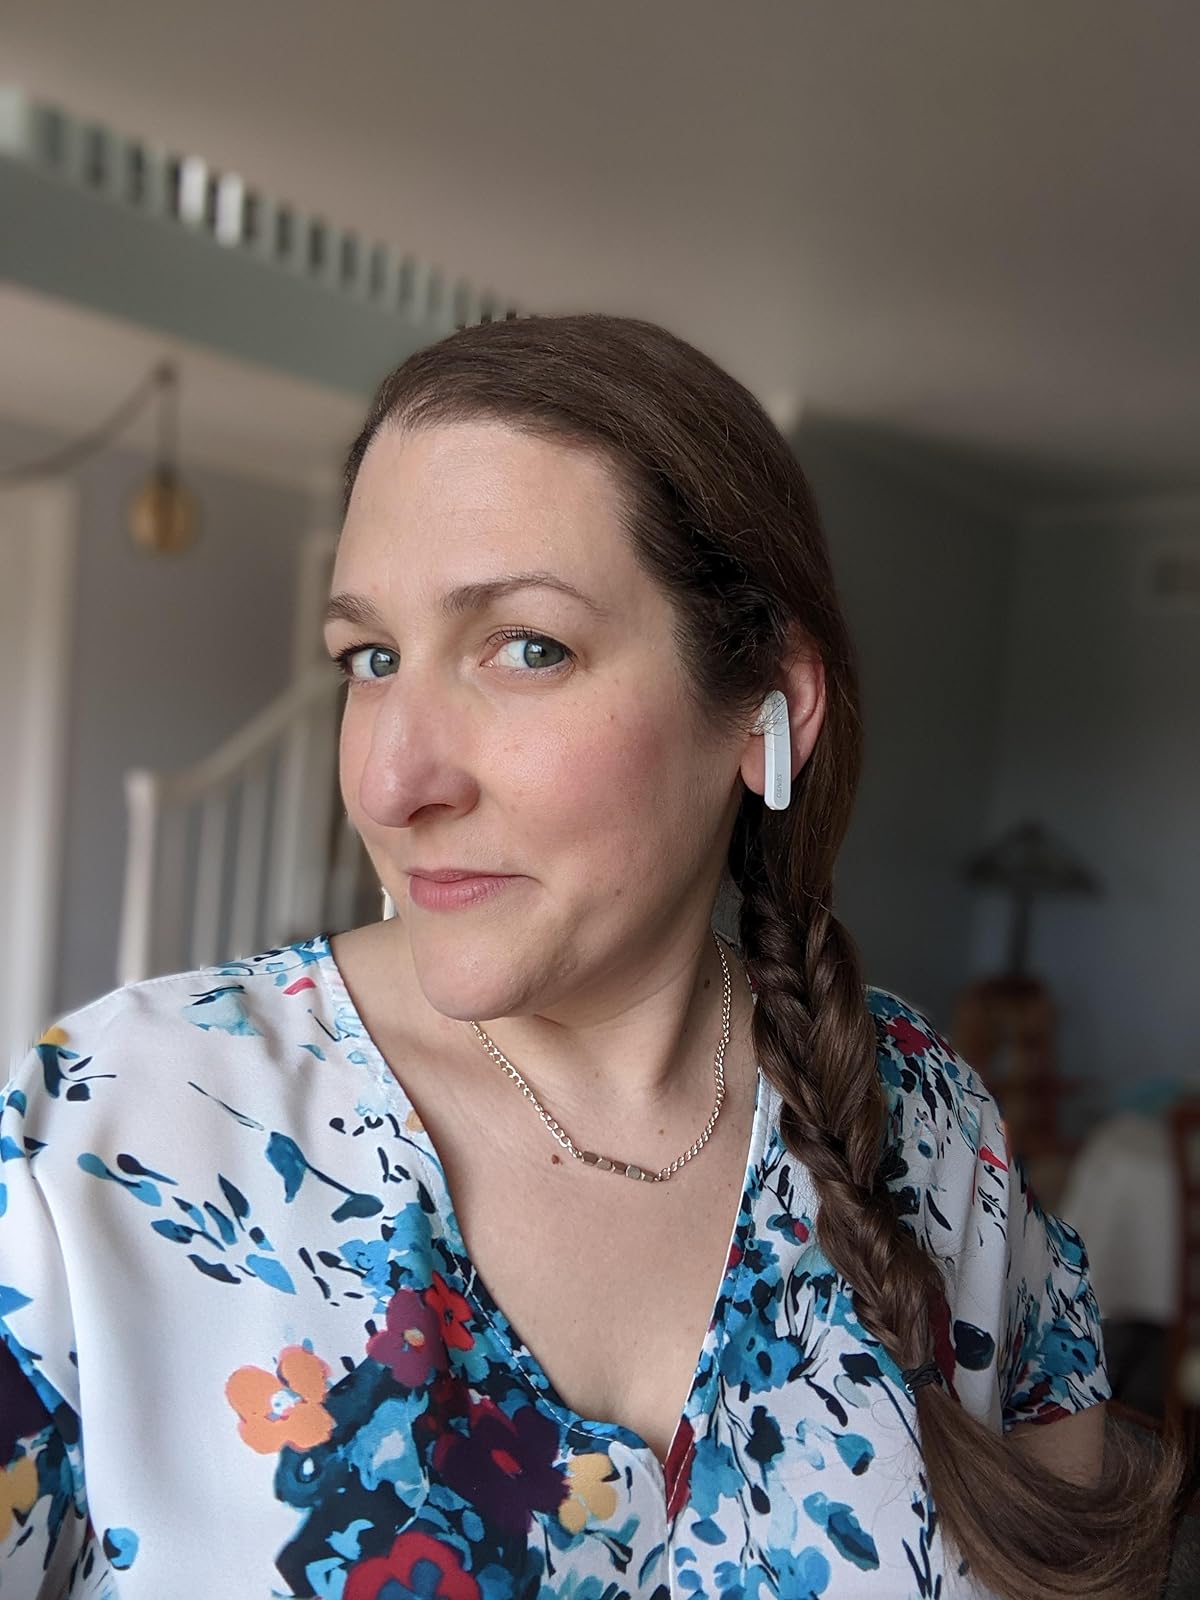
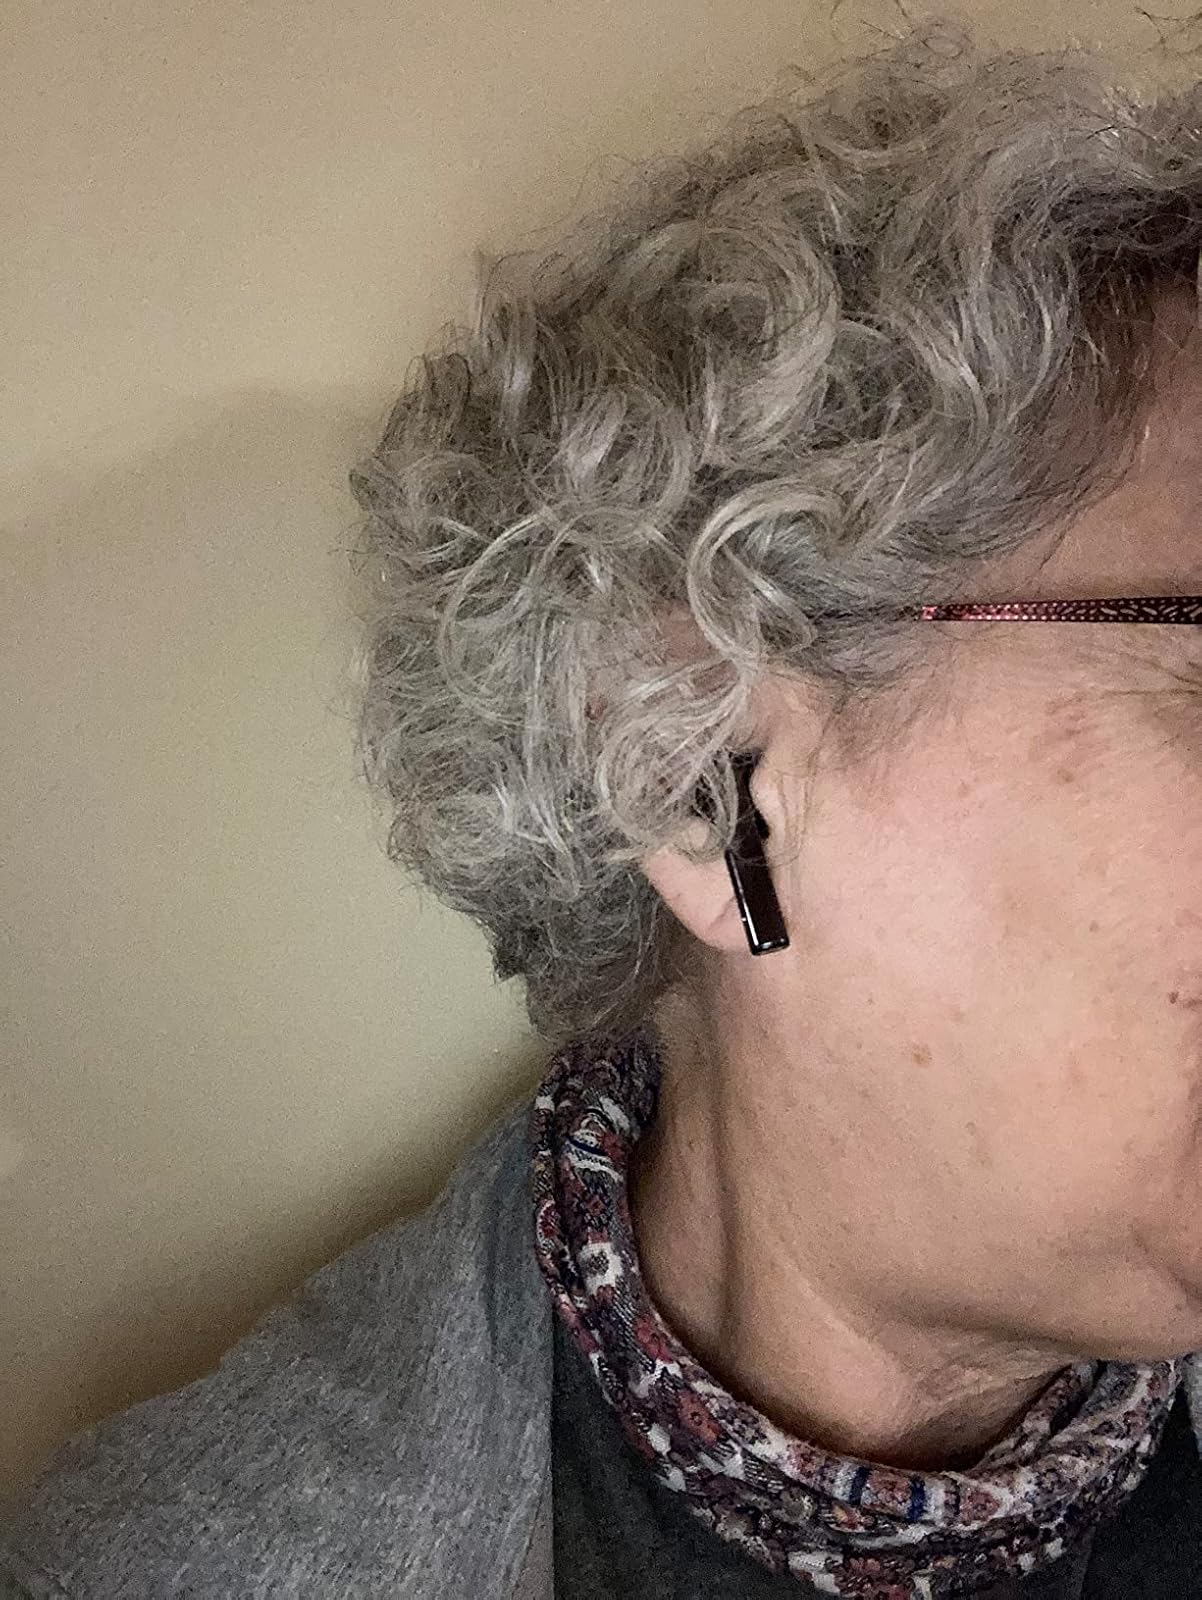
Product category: earbuds
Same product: no